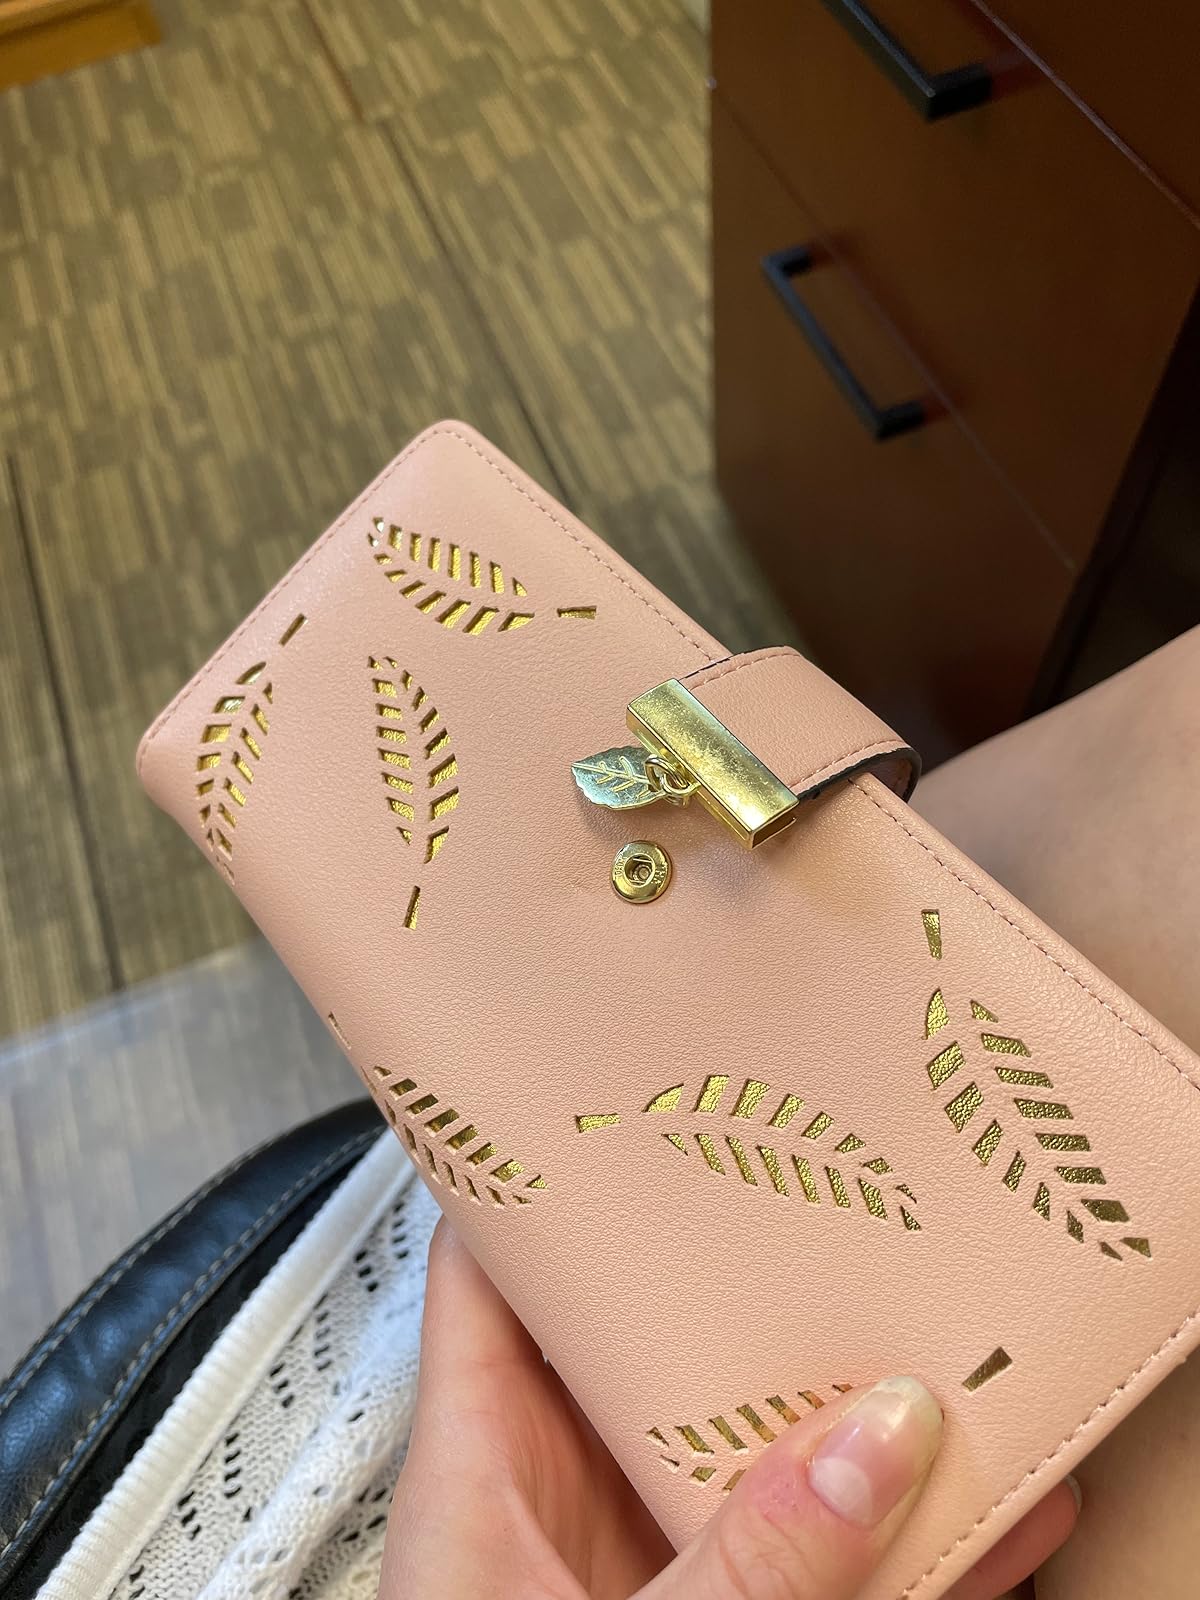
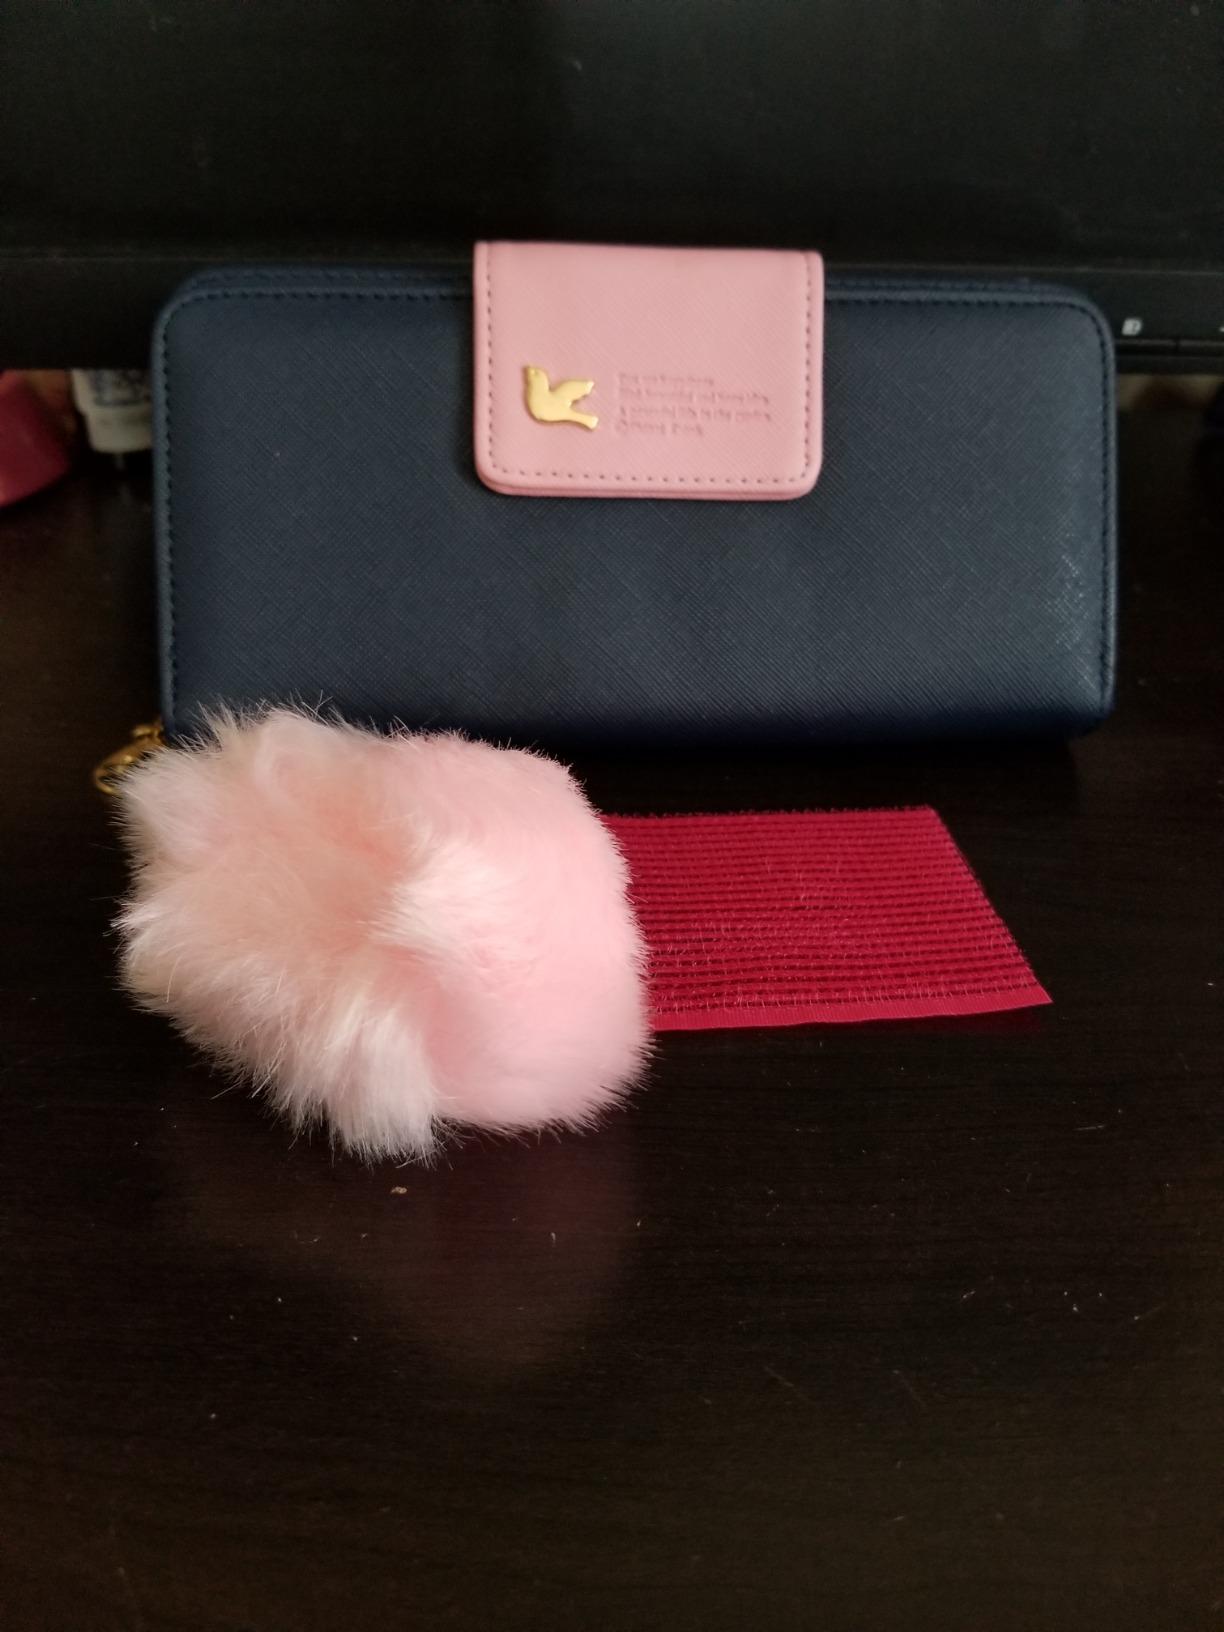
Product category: accessories_handbag
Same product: no